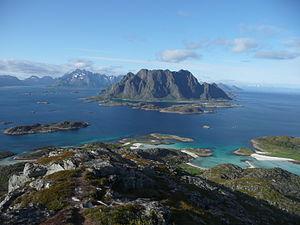
vue sur la montagne de Litlmolla à partir du sommet de l'île